Premier Hotel, Albany

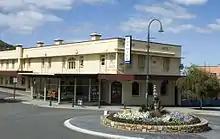
Premier Hotel 2006

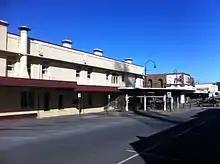
Premier Hotel north facing side in 2016 with smoke damage at far end

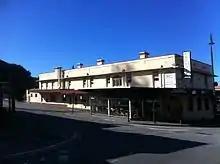
View of Premier Hotel from York Street in 2016 with smoke damage visible

The Premier Hotel is a hotel and a heritage listed building located on the corner of York Street and Grey Street, opposite the Albany Town Hall, in Albany in the Great Southern region of Western Australia.